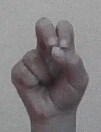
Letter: gaaf